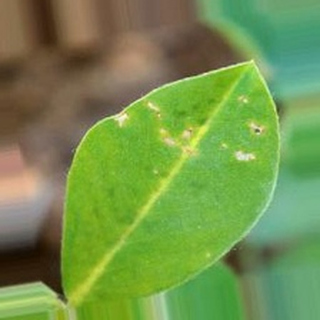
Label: healthy_groundnut